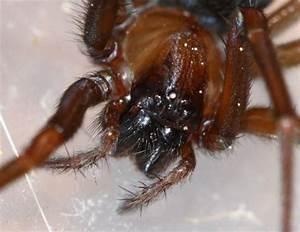
spider